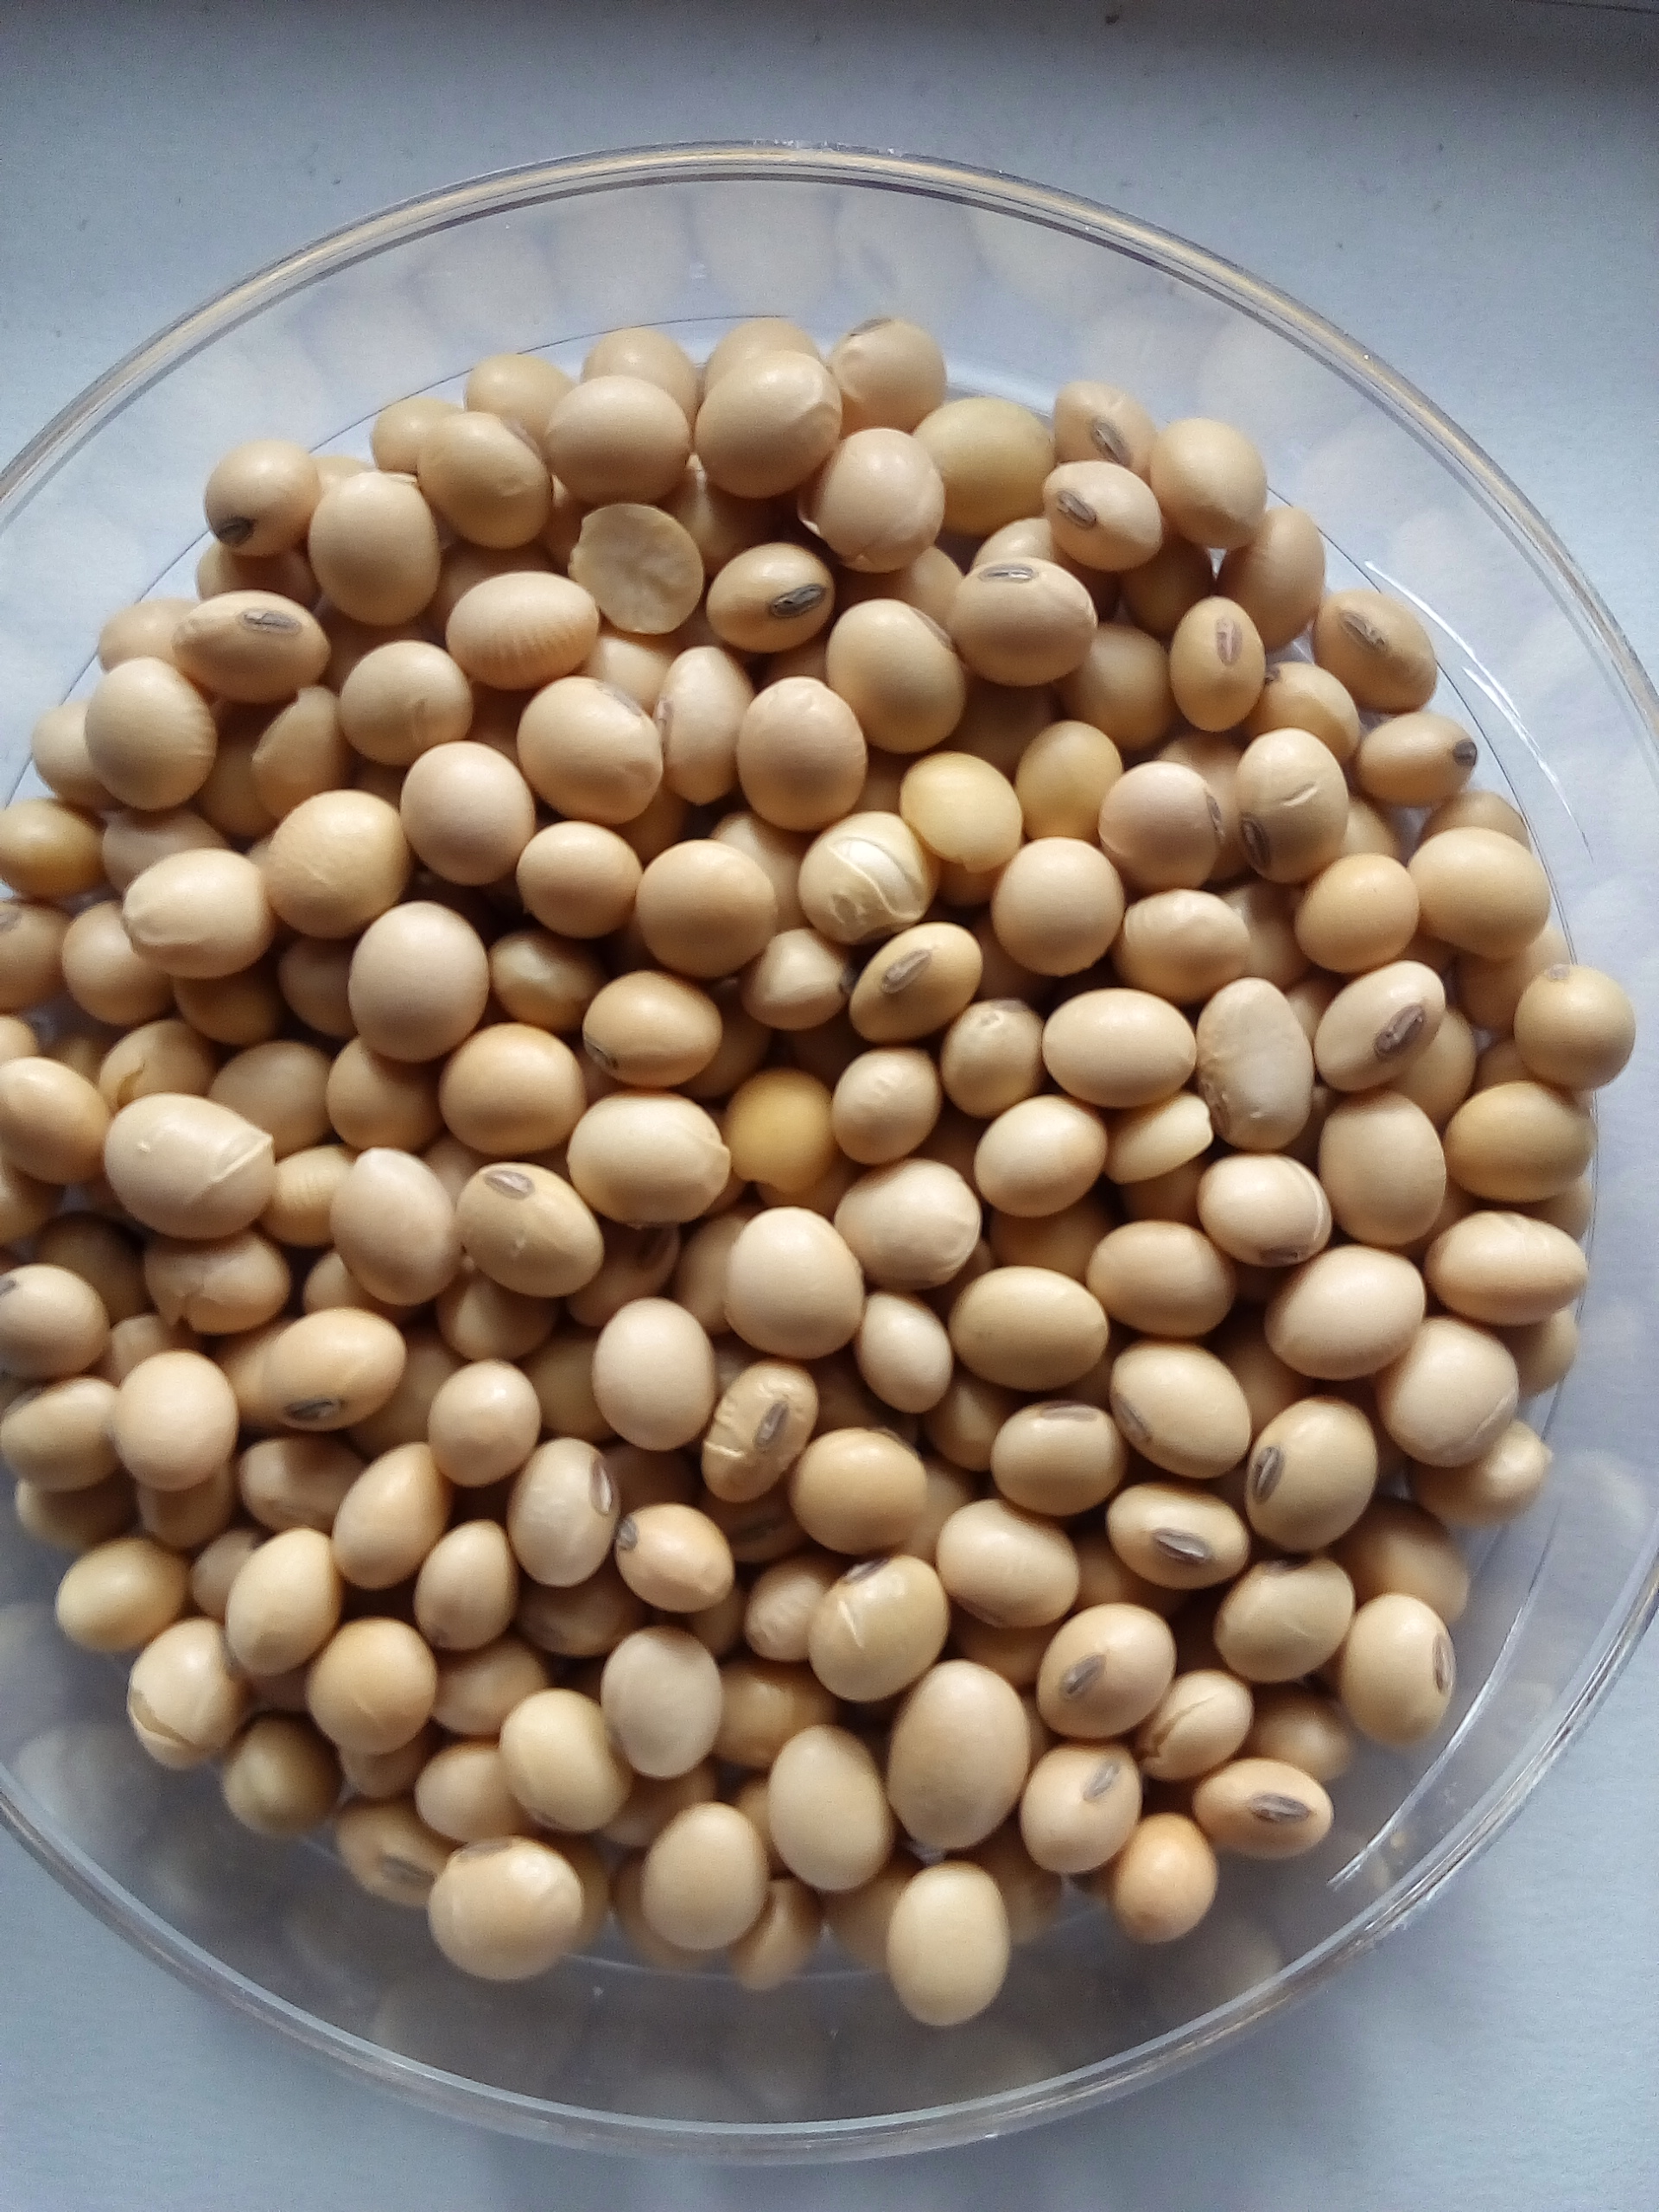
Rice seed variety: Unknown